Edward Chalmers Leavitt

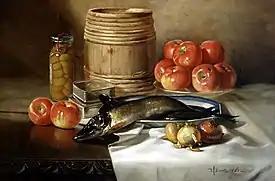
"Still Life with Fish," oil on canvas, Edward Chalmers Leavitt, 1886

Edward Chalmers Leavitt (1842–1904), a native of Providence, Rhode Island, was a New England painter said to be the most renowned still life painter of his day in Providence, although today he is largely forgotten.